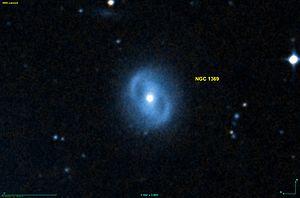
Image obtenue avec les données DSS (Digitized Sky Survey) et le programme Aladin
NGC 1369 est une galaxie spirale intermédiaire située dans la constellation de l'Éridan à environ 64 millions d'années-lumière de la Voie lactée. Elle a été découverte par l'astronome allemand Julius Schmidt en 1865. Toutes les sources consultées considèrent cette galaxie comme lenticulaire sauf le professeur Seligman qui a sans doute raison, car on voit nettement sur l'image de NGC 1369 la présence de deux bras spiraux qui semblent même partir d'une barre traversant le centre de la galaxie.